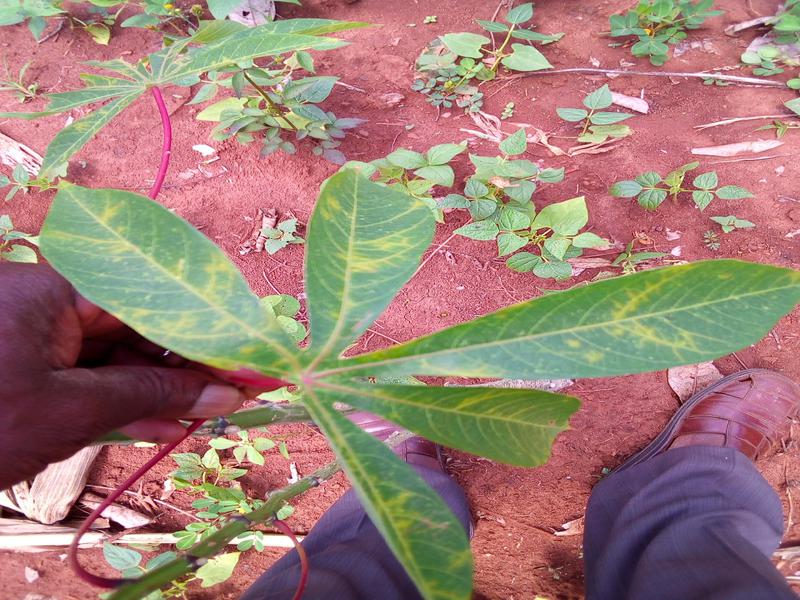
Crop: cassava
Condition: brown_streak_disease